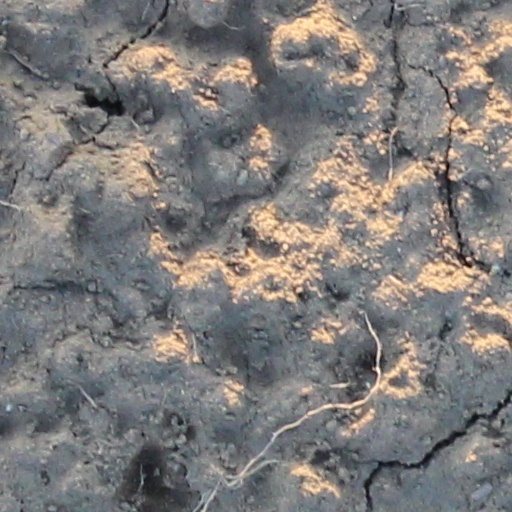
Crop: wheat